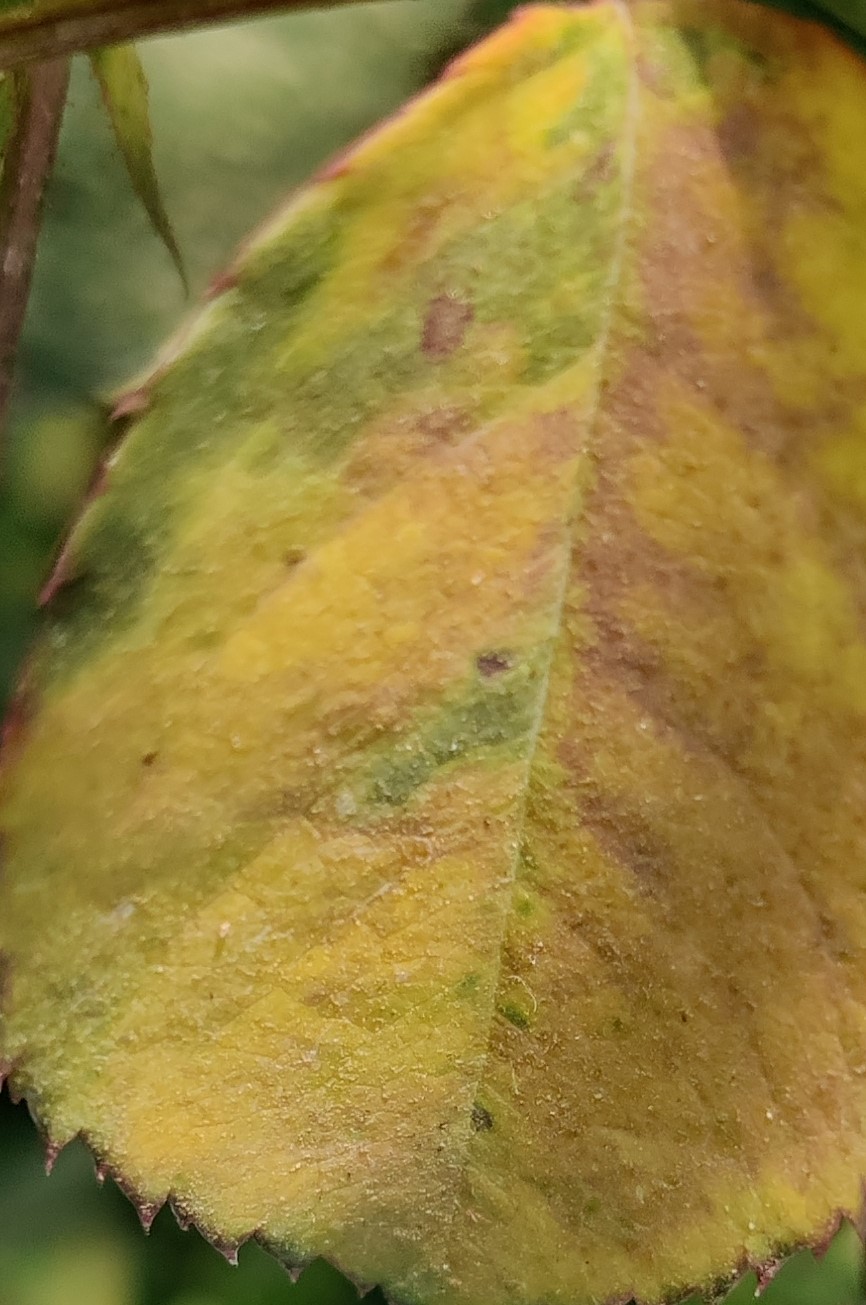
Label: Downy Mildew